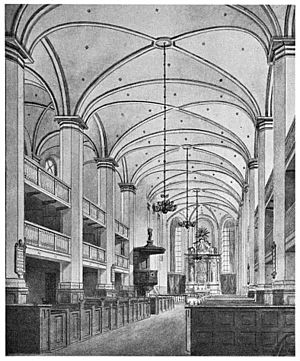
Helligåndskirken (København) / Interiør / Stolestader og pulpiturer
Interiør 1875
Helligåndskirken er en kirke midt i København, ved Amagertorv, som er en del af Strøget. Kirkens adresse er Niels Hemmingsens Gade, opkaldt efter en navnkundig teolog, som var præst ved kirken 1547-53. I forbindelse med kirken ligger Helligåndshuset og Helligaandskirkens Børnehave.